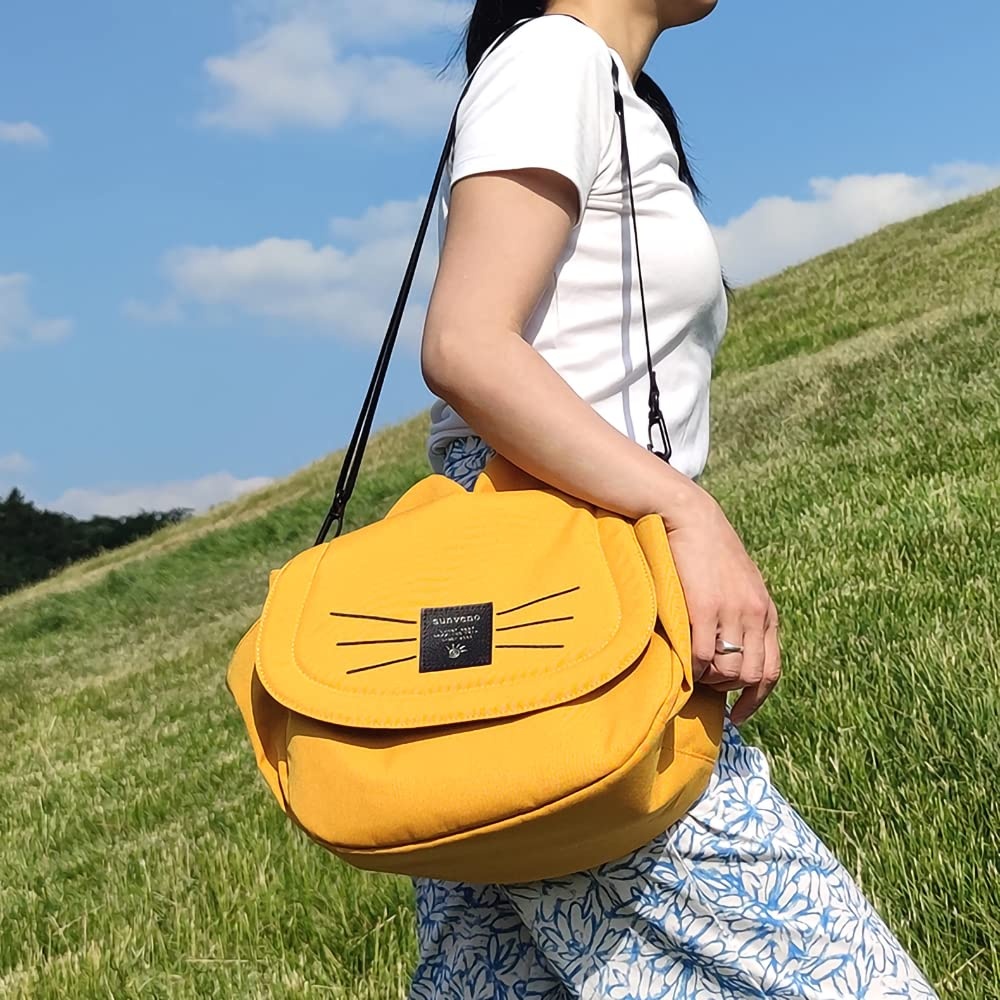
Cat Baby Stroller Bags Organizer
Brand: Maroon Chronos
Elevate your baby outings with our versatile Cat Baby Stroller Bags Organizer! This multi-functional bag effortlessly transforms from a crossbody to a stroller organizer, crib decoration, or wheelchair essential. With 7 compartments, it keeps baby essentials neatly organized. Safety is paramount with its easy-to-clean inner lining, and it even offers 2 bottle holders. Available in chic black or vibrant yellow, stay both organized and stylish on the go with this must-have accessory. Velcro straps to attach onto a stroller & a long strap for use as a messenger bag included. Material: 600D Oxford cloth fabric, tight stitching, waterproof, lightweight; durable bag. Hang on stroller, crib, to organize diapers and nursery items. Product Size: 17*6*9.5 inches Product Weight: 1
Category: Luggage & Bags > Diaper Bags